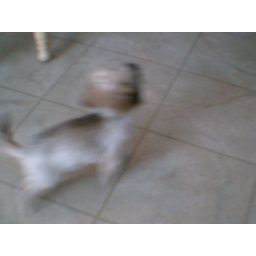
running in the kitchen bad puppy